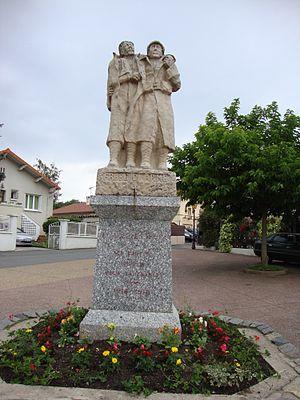
Pouilly-lès-Feurs (Loire, Fr) monument aux morts
Pouilly-lès-Feurs est une commune française située dans le département de la Loire en région Auvergne-Rhône-Alpes.